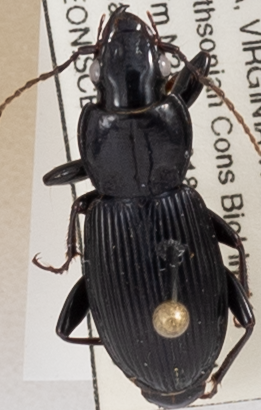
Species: Pterostichus coracinus
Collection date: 2019-09-05
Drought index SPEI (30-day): -1.45
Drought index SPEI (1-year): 1.082
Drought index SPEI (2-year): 1.546